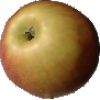
Label: Apple Red 2